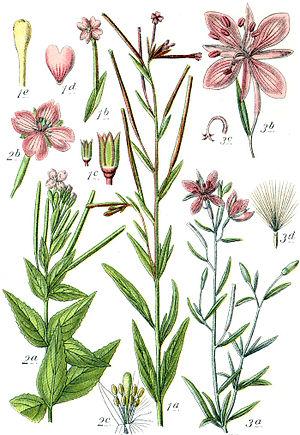
L'épilobe des marais est une plante herbacée vivace du genre Epilobium de la famille des Onagraceae.